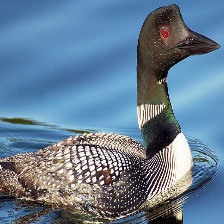
Species: COMMON LOON
Scientific name: GAVIA IMMER